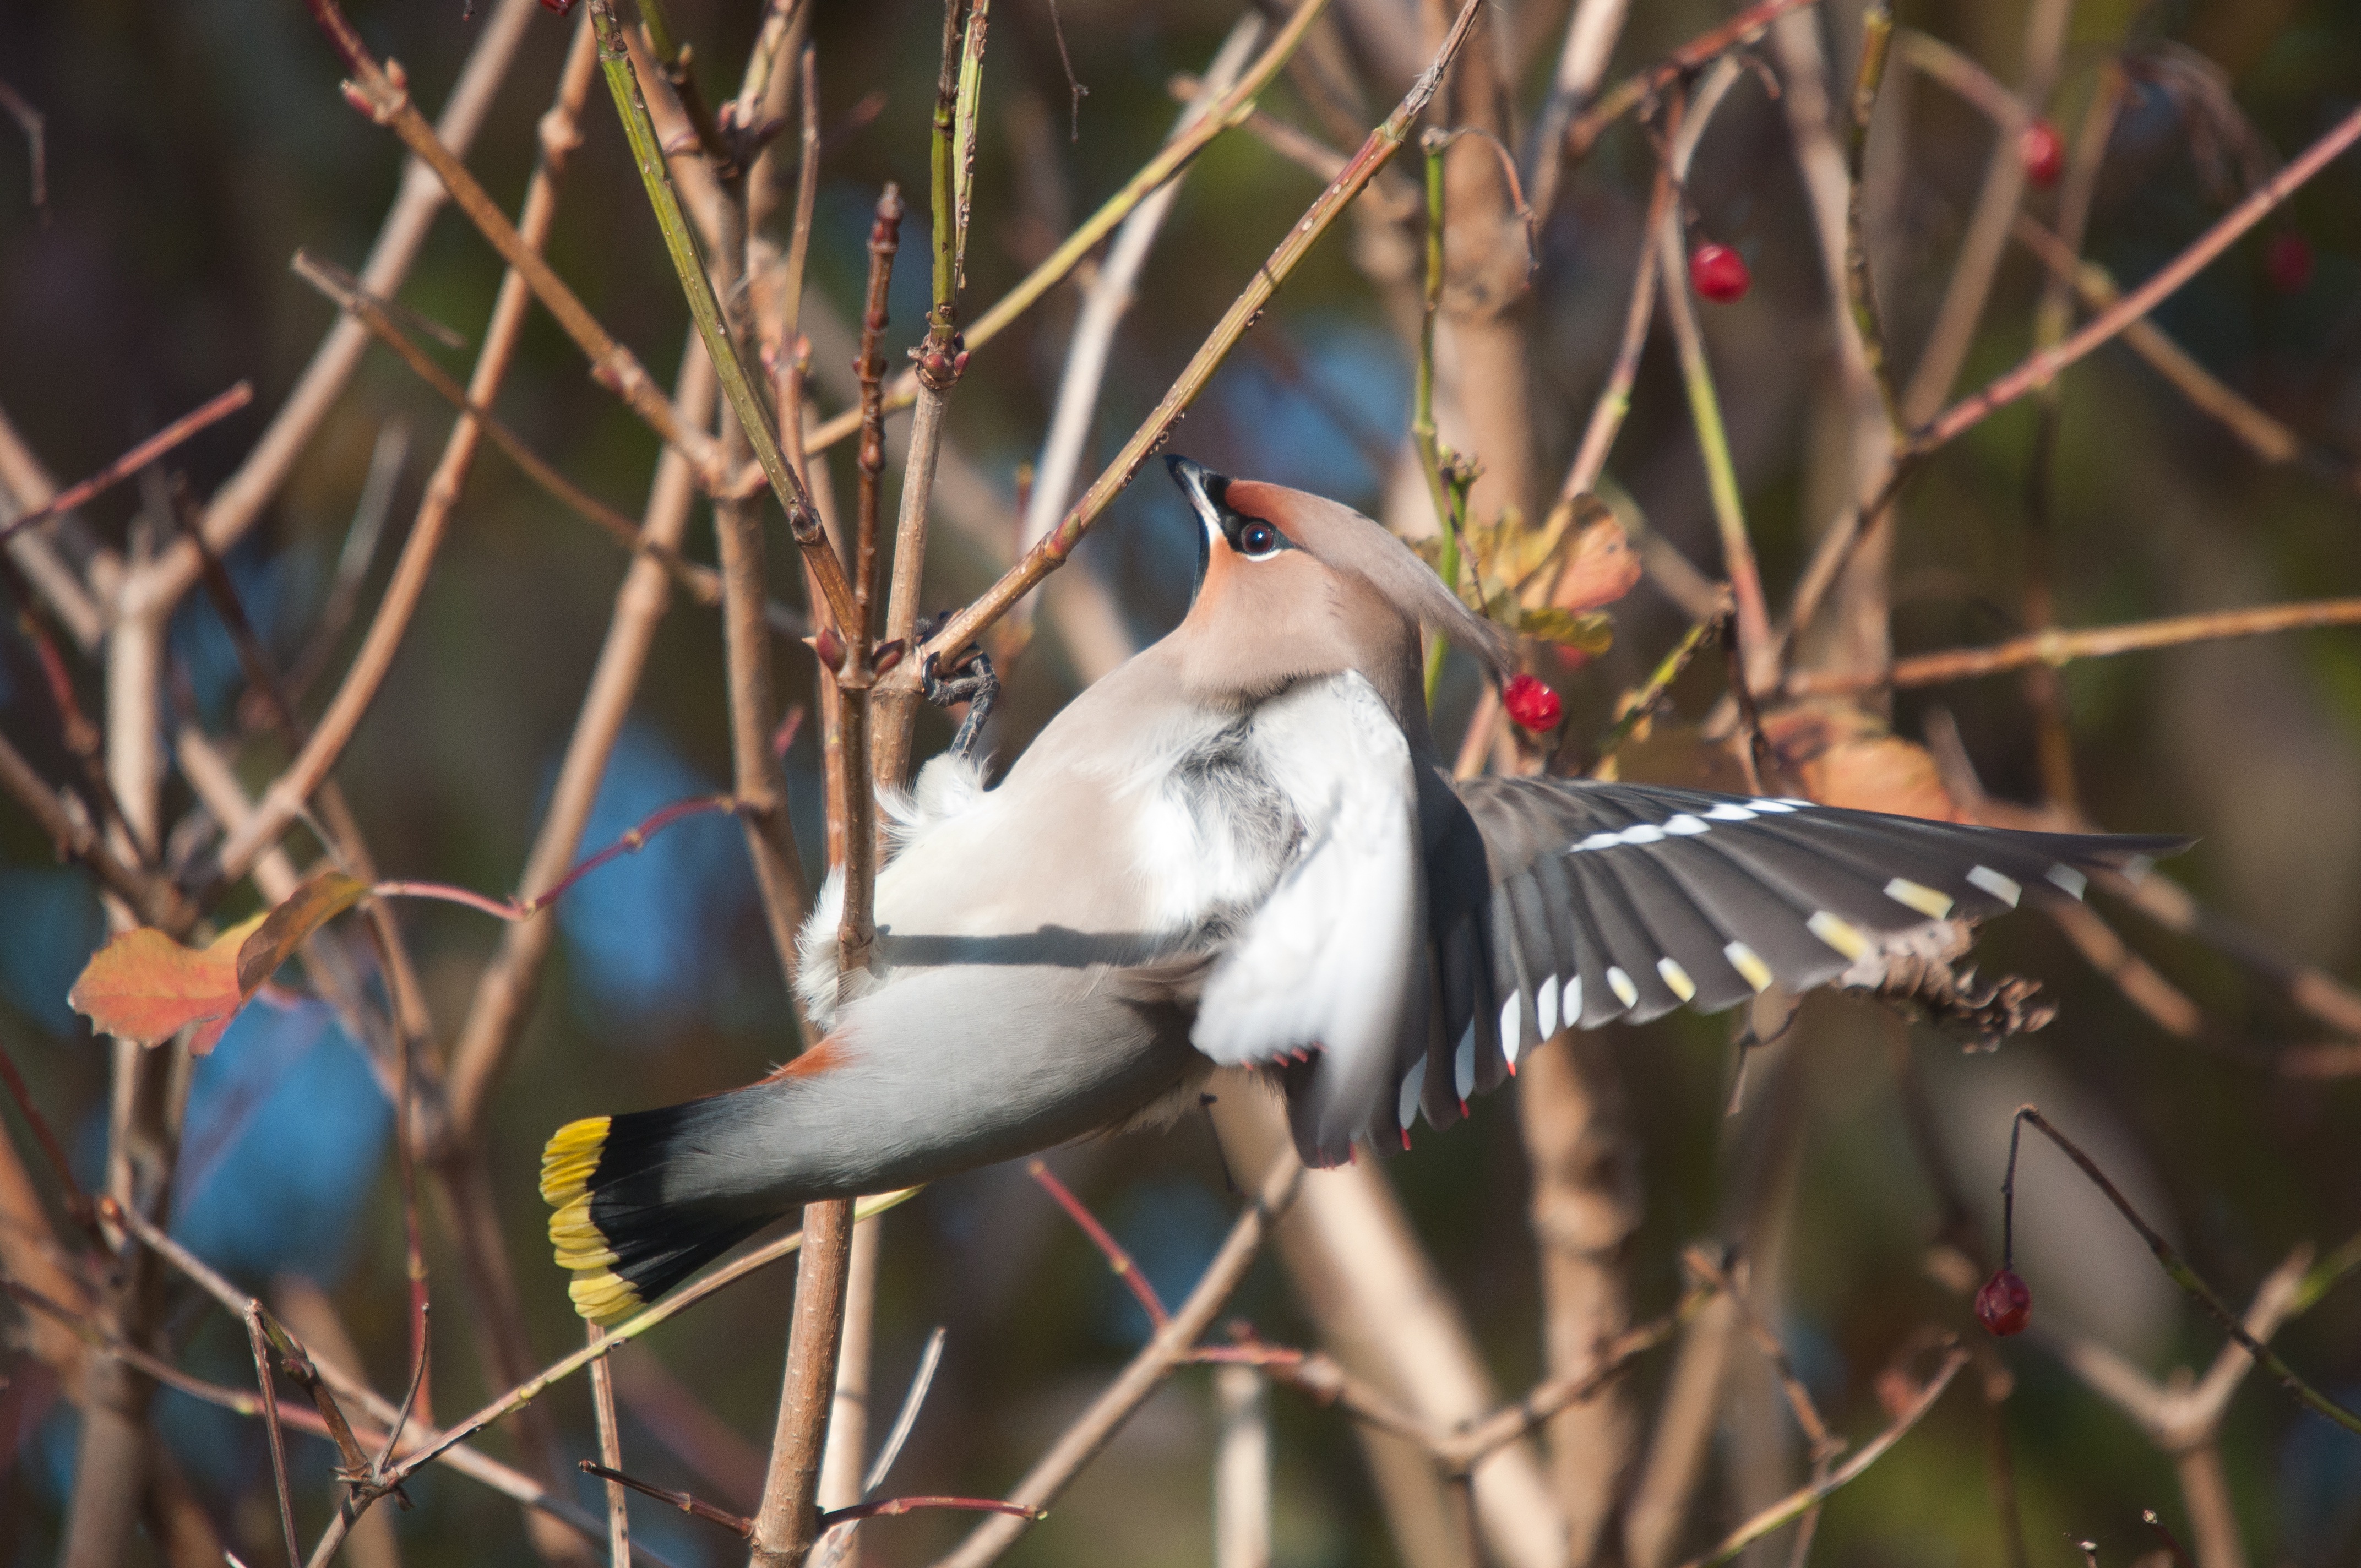
nature, branch, bird, flower, wildlife, beak, fauna, vertebrate, bohemian waxwing, perching bird